Pâte-sur-pâte

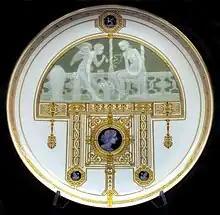
Berlin porcelain plate, 1900.

Another notable maker was Marc-Louis Solon, who perfected the technique and was for most of his working life the leading exponent of the technique. Solon was born in France in 1835 and from an early age developed a considerable talent for art. Some of Solon's work later fell to the attention of the art director of Sèvres and he was soon after employed as a ceramic artist and designer.